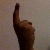
The image shows a hand gesture representing the number 1 in Indian Sign Language.